Five Star Movement

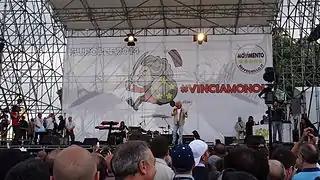
Grillo addressing the crowd in Rome, 2014

In the run-up to the Eighth European Parliament term, the M5S lacked a European affiliation and sought a European parliament group. Initial negotiations were held with Europe of Freedom and Democracy (EFD) co-president Nigel Farage and The Greens–European Free Alliance (Greens/EFA). On 4 June 2014, The Greens/EFA rejected Grillo's attempts to obtain group membership. On 11 June 2014, the Alliance of Liberals and Democrats for Europe (ALDE) group rejected the M5S as a potential affiliate in a statement citing the party's perceived Euroscepticism and populism. In an online referendum offered to M5S members on 12 June 2014, the choice of European Parliament affiliation offered were Europe of Freedom and Democracy (EFD), the European Conservatives and Reformists (ECR), or to become Non-Inscrits. Party activists voted 78.1% to join the EFD group. On 18 June 2014, it was announced that the EFD group had enough MEPs to continue into the 8th European Parliament term. On 24 June 2014, M5S MEP David Borrelli was chosen as the group's new co-president and the EFD group name was amended to Europe of Freedom and Direct Democracy (EFDD) for the upcoming parliament. The EFDD group lost its official group status on 16 October 2014 after the defection of Latvian MEP Iveta Grigule until Polish MEP Robert Iwaszkiewicz joined the group four days later.